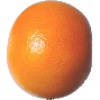
Label: Grapefruit Pink 1